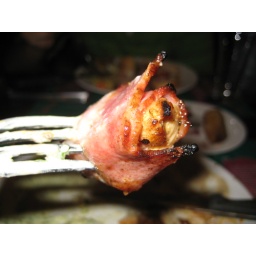
bacon wrapped around chicken at the brazilian steak house